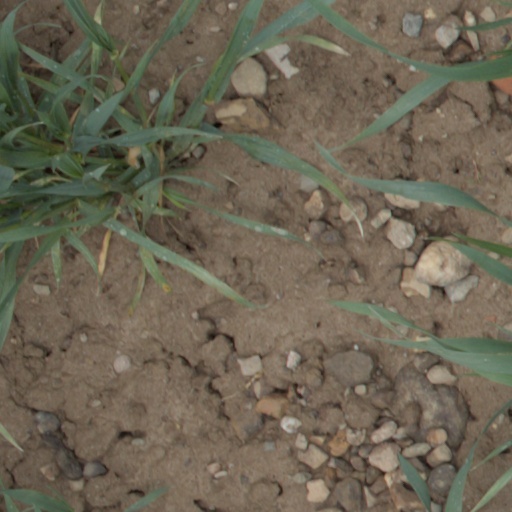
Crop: wheat